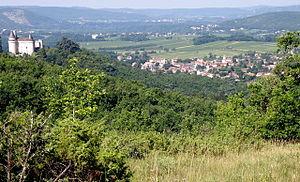
Vue générale de Mercuès, commune et village du dép. du Lot (région Midi-Pyrénées, France), situés sur le Lot à huit km env. au nord-ouest (et en aval) de Cahors. Photographie prise depuis les hauteurs sises à l'est-nord-est du village. On aperçoit
Mercuès est une commune française, située dans le département du Lot en région Occitanie.